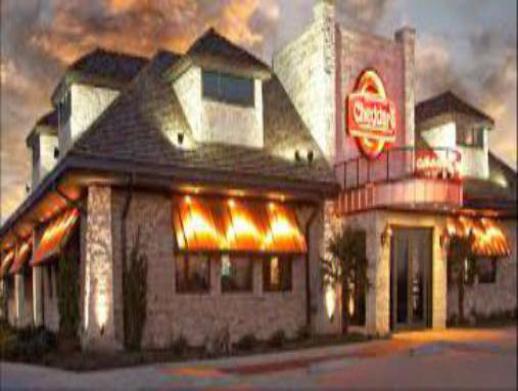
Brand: cheddar's casual cafe
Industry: Food